VFA-161

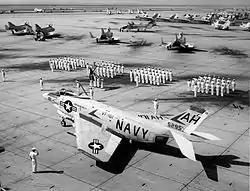
Retirement of the last F3H Demon at NAS Miramar in September 1964

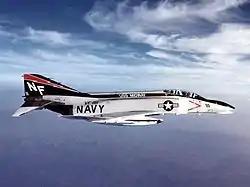
VF-161 F-4N c.1975

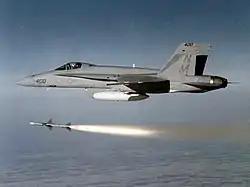
VFA-161 F/A-18A launches an AIM-7 Sparrow missile in 1987

VFA-161, nicknamed the "Chargers", was a Strike Fighter Squadron of the U.S. Navy. It was established at NAS Cecil Field as Fighter Squadron VF-161 on 1 September 1960. It moved to NAS Miramar on 19 September 1961, and to Naval Station Yokosuka, Japan. On 1 April 1986, the squadron was redesignated VFA-161. It was disestablished on 1 April 1988.